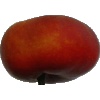
Label: Nectarine Flat 1